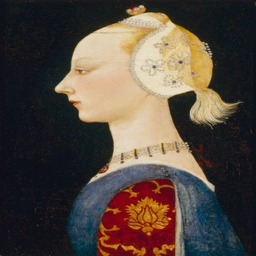
person , attributed to painting artist